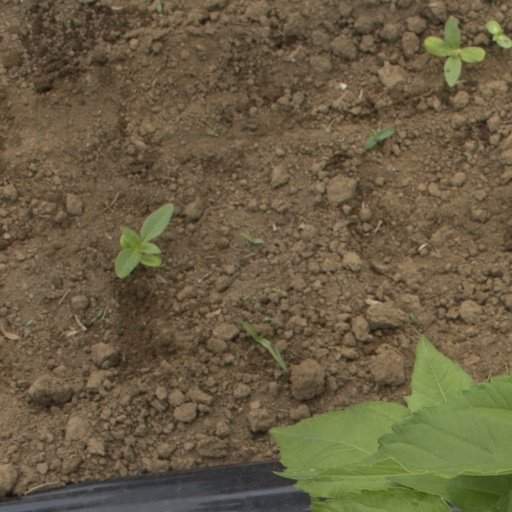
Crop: Jerusalem artichoke